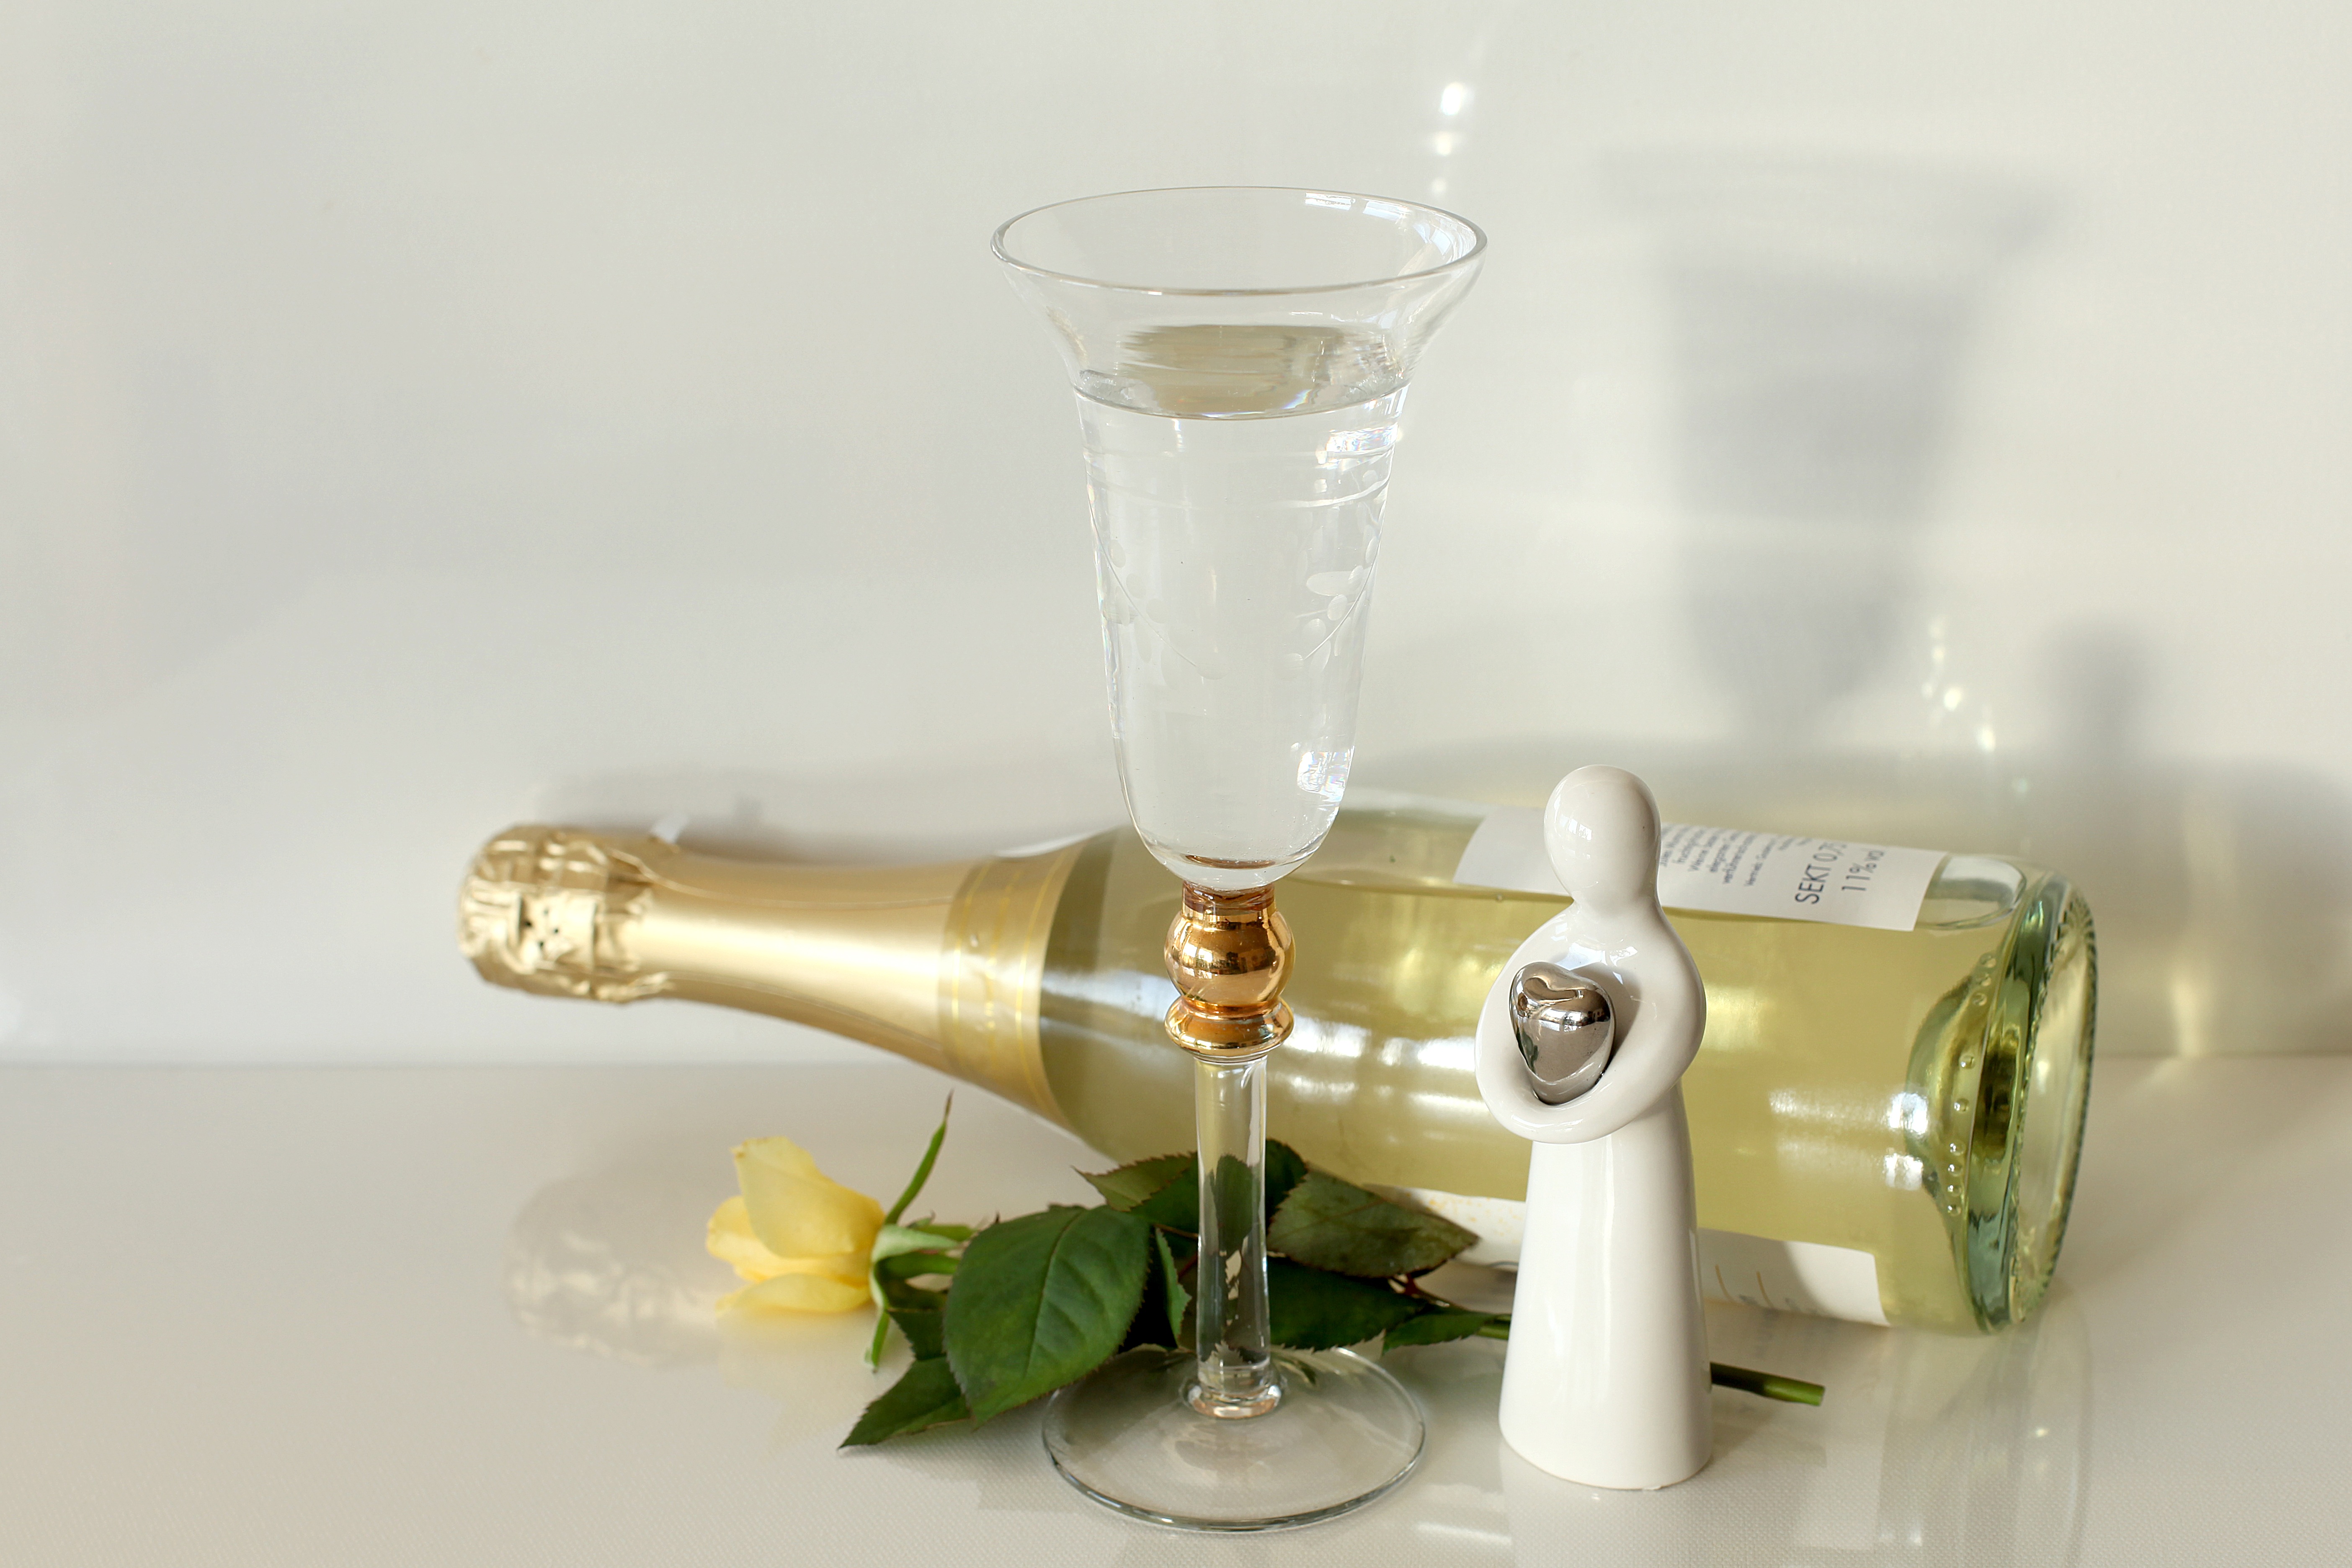
wine, glass, rose, drink, bottle, candle, lighting, wine bottle, product, happy, brass, champagne, luck, congratulations, prost, guardian angel, new year's day, solemnly, prosecco, distilled beverage, bottle of sparkling wine